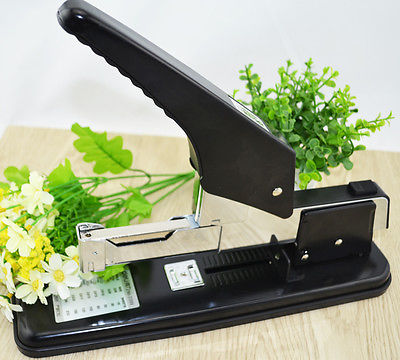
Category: stapler